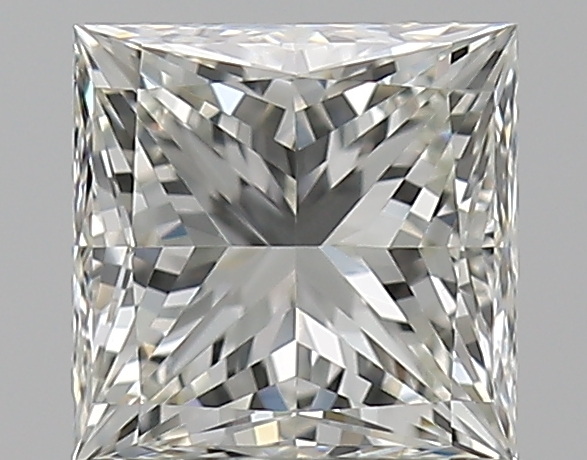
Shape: princess
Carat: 0.79
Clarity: VS1
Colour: J
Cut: EX
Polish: EX
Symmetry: VG
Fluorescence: N
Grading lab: GIA
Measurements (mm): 4.94 x 4.94 x 3.63